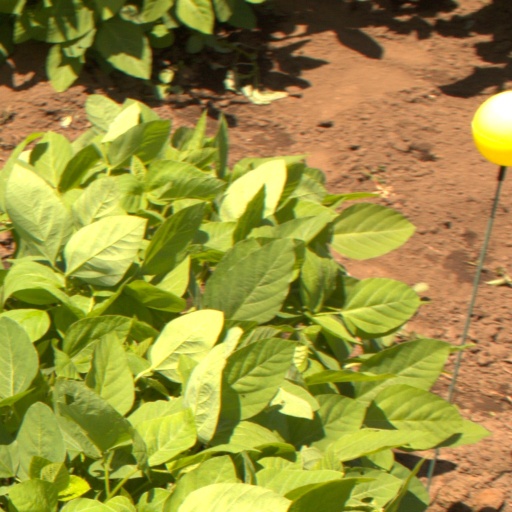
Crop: soybean